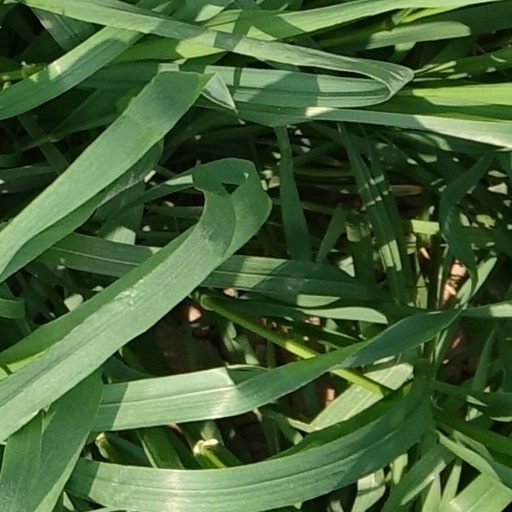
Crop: wheat